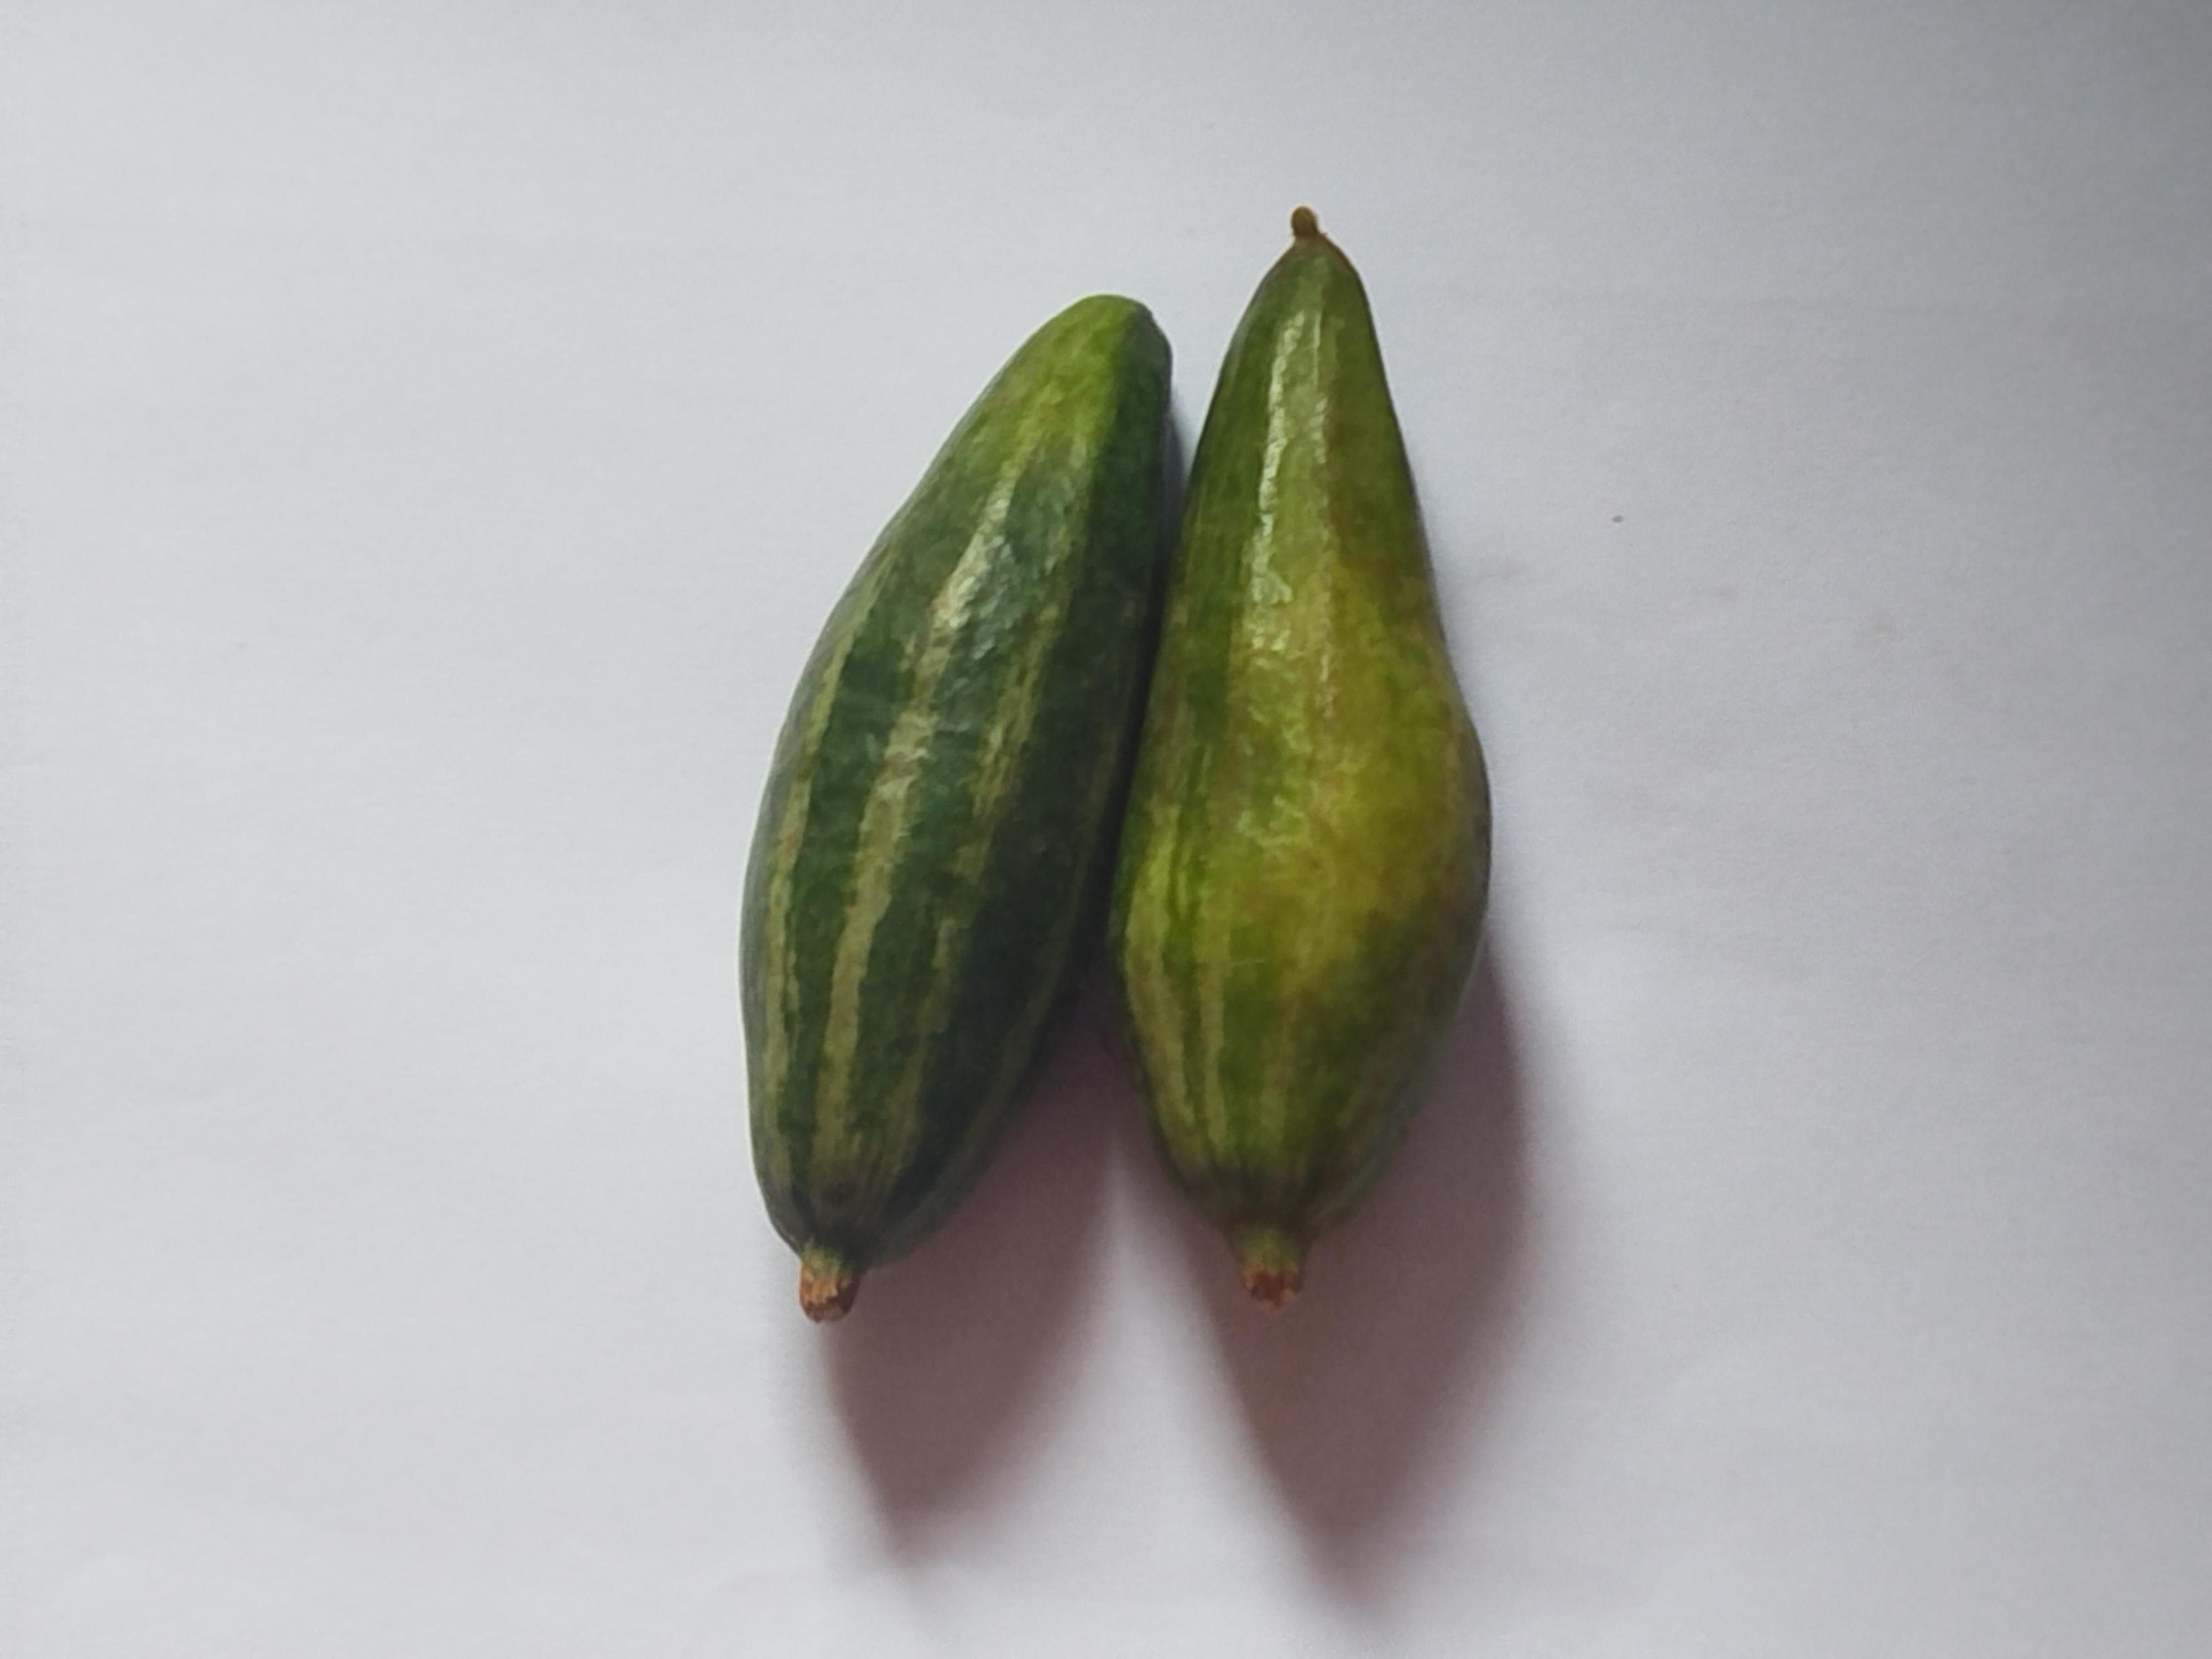
Label: Pointed gourd